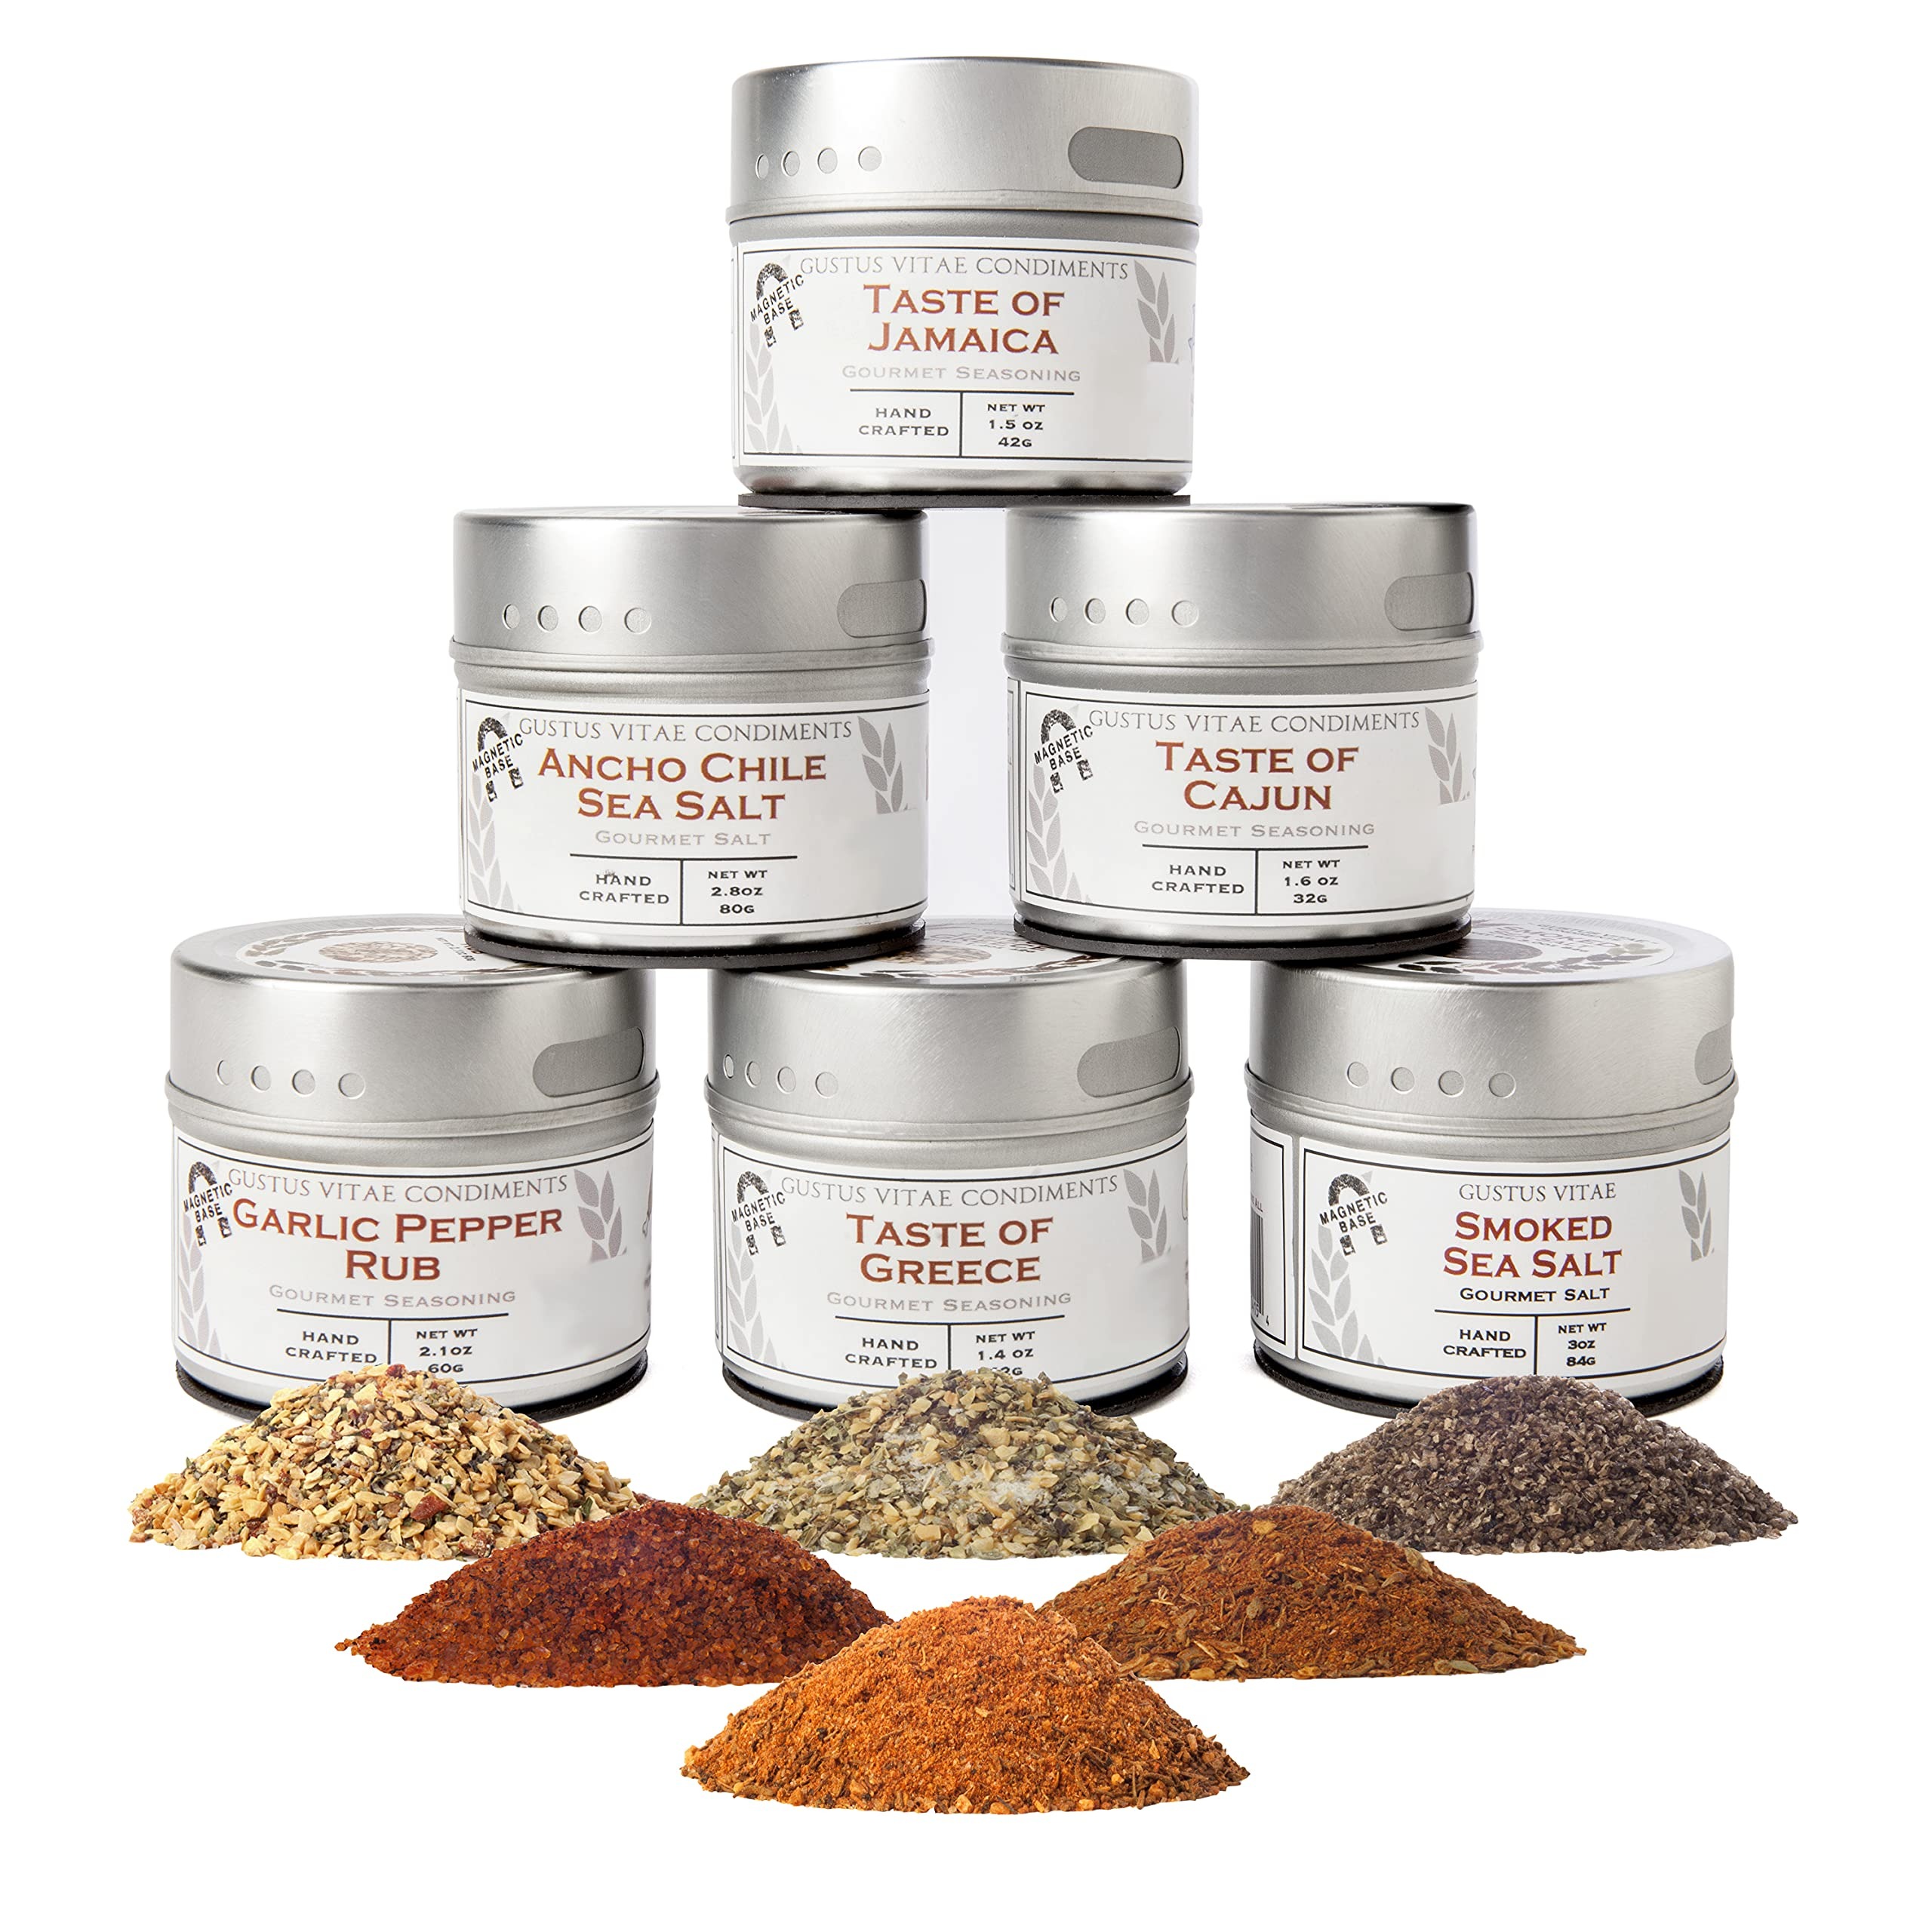
Item Name: Ultimate Gourmet BBQ Seasoning Collection | Non GMO Verified | 6 Magnetic Tins | Artisanal Salts & Spice Blends | Crafted in Small Batches | #61
Bullet Point 1: THE FINEST QUALITY IN SPICES & SEA SALTS: We use only the very best in sustainably sourced, all natural ingredients, inspecting for quality at each step of the way as we blend our gourmet seasoning mix.
Bullet Point 2: CRAFTED IN SMALL BATCHES: Our Ultimate Gourmet BBQ Seasoning Collection is made using the best, so why not treat it like the best? By only making in gourmet quantities, we keep our quality premium and deliver only the freshest in spice blends.
Bullet Point 3: NO MSG, NO IRRADIATION NOT TREATED WITH ETO GAS: You don't use MSG in your cooking, and neither do we. Same goes for sterilizing with ETO Gas - gross! We instead use all natural, high temp/high pressure steam to give our products an all natural, super-hygienic clean.
Bullet Point 4: NON GMO PROJECT VERIFIED: The seal says it all - our products are guaranteed to be free of GMOs so you can be confident that you're only eating the best in all natural foods. Don’t settle for commercial seasonings and all their fillers – demand the best!
Bullet Point 5: MAGNETIC TINS: Each and every tin has a unique magnetic base that sticks to most metal surfaces: your fridge, BBQs, hood, range, and oven. Keep your artisanal spices within easy arm’s reach, and transform simple plates into chef-driven gourmet dishes.
Product Description: When grilling season comes, this BBQ Collection is sure to stay out on the BBQ and spicing up foods the whole season, complete with Garlic Pepper Rub, Taste of Greece, Natural Smoked Sea Salt, Ancho Chile Sea Salt, Taste of Cajun, and Taste of Jamaica. Bold with garlic flavor and zesty in nature, our Garlic Pepper Rub is robust and packed with versatility-providing strong flavor from everything from salads, to marinades, or any meat. When savory flavor is needed to pull through most, Taste of Greece's peppery and authentic flavor help bring life to sauces and marinades while giving rich flavor to an array of flame-grilled foods. Change the way that you do smokey with our Naturally Smoked Sea Salt; using deep Alderwood smoke to add flavor, the smokey hazel adds tremendously to potatoes, beef, and pork. For deep and vehement flavor to vegetables or french fries, Ancho Chile Sea Salt pulls the most out while adding color and salty notes to compliment the heat. With bold color and bursts of flavor, Taste of Cajun adds a blackened touch to seafood and chicken, allowing zesty and soulful flavors to emit. Our Taste of Jamaica concludes this masterpiece with its strong and spicy flavors, elevating appetizers and mains with its versatile nature; the Jerk seasoning can be used as a sprinkle to add flavor or a rub to boast strength in meats.
Value: 6.0
Unit: Count

Price: 36.99